Bachelor in Paradise (American TV series) season 9

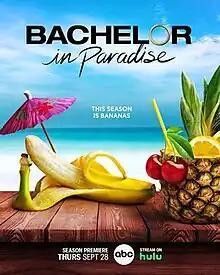
Promotional poster

The ninth season of "Bachelor in Paradise" premiered on September 28, 2023, with Jesse Palmer returning as host.